Geology of the Moon

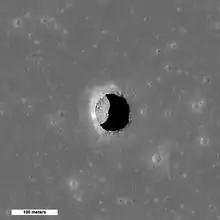
Lunar pit in Mare Tranquillitatis

Lunar lava tubes form a potentially important location for constructing a future lunar base, which may be used for local exploration and development, or as a human outpost to serve exploration beyond the Moon. A lunar lava cave potential has long been suggested and discussed in literature and thesis. Any intact lava tube on the Moon could serve as a shelter from the severe environment of the lunar surface, with its frequent meteorite impacts, high-energy ultraviolet radiation and energetic particles, and extreme diurnal temperature variations. Following the launch of the Lunar Reconnaissance Orbiter, many lunar lava tubes have been imaged. These lunar pits are found in several locations across the Moon, including Marius Hills, Mare Ingenii and Mare Tranquillitatis.